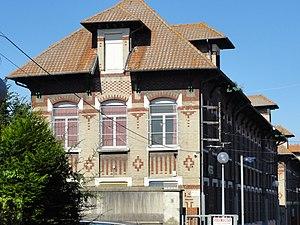
Écoles des cités de la fosse n° 4 de la Compagnie des mines de Lens dans le bassin minier du Nord-Pas-de-Calais, Lens, Pas-de-Calais, Nord-Pas-de-Calais, France.
La fosse nᵒ 4 dite Saint-Louis ou Louis Bigo de la Compagnie des mines de Lens est un ancien charbonnage du Bassin minier du Nord-Pas-de-Calais, situé à Lens. Le fonçage commence en 1862, et la fosse commence à extraire à la fin de l'année 1864. De vastes cités sont bâties à l'ouest de la fosse, ainsi que des écoles. La fosse est détruite durant la Première Guerre mondiale. Elle est reconstruite suivant le style architectural des mines de Lens d'après-guerre, avec un chevalement métallique. Il en est de même pour les cités et les écoles. La fosse est endommagée durant la Seconde Guerre mondiale, à cause de sa proximité avec la gare de Lens.